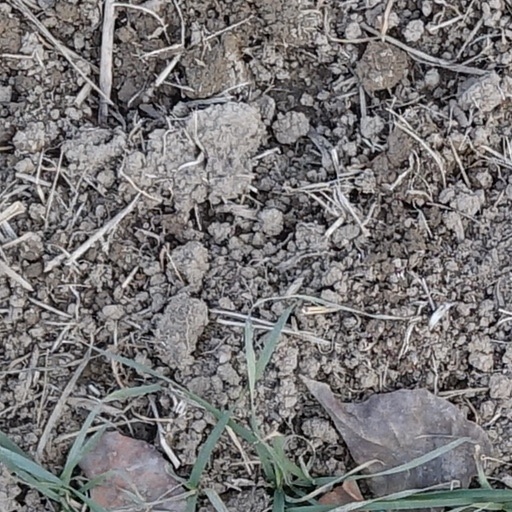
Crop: wheat